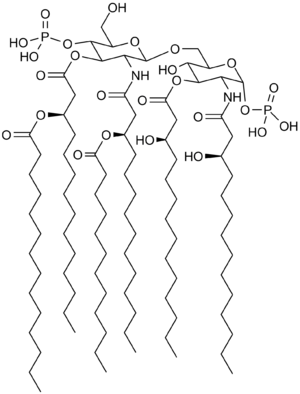
Le lipide A est un constituant lipidique d'une endotoxine responsable de la toxicité des bactéries à Gram négatif. Il forme la plus interne des trois régions de la molécule de lipopolysaccharide, et sa nature hydrophobe lui permet d'ancrer le LPS à la membrane externe. Bien que ses effets toxiques puissent être particulièrement néfastes, la détection de lipide A par le système immunitaire humain peut s'avérer déterminante pour la réponse immunitaire aux infections à Gram négatif et la réussite de cette réponse.